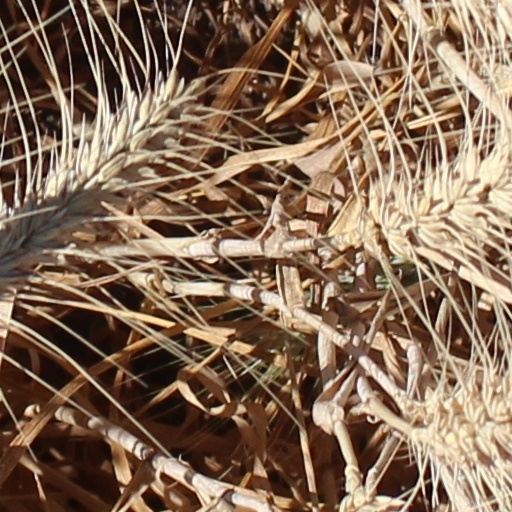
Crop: wheat